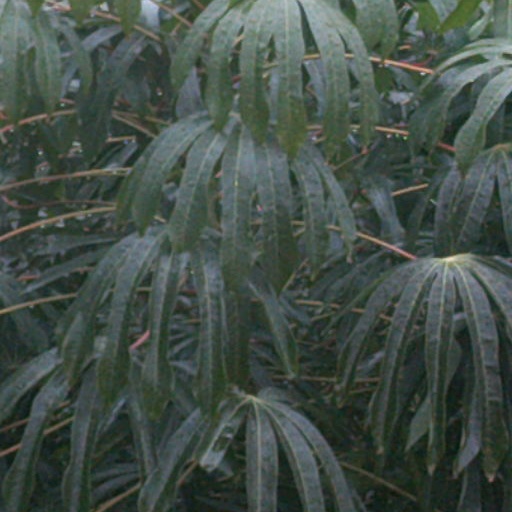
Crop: cassava